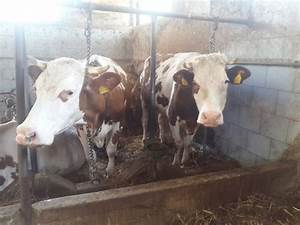
Label: mucca